Mr. Dooley

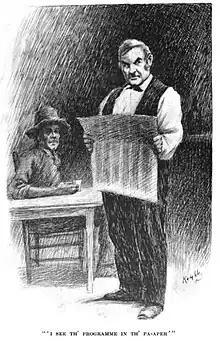
Dooley (right) and Hennessy, by E. W. Kemble (1900)

Mr. Dooley (or Martin J. Dooley) is a fictional Irish immigrant bartender created by American journalist and humorist Finley Peter Dunne. Dooley was the subject of many Dunne columns between 1893 and 1915, and again in 1924 and 1926. Dunne's essays contain the bartender's commentary on various topics (often national or international affairs). They became extremely popular during the 1898 Spanish–American War and remained so afterwards; they are collected in several books. The essays are in the form of conversations in Irish dialect between Mr. Dooley, who in the columns owns a tavern in the Bridgeport area of Chicago, and one of the fictional bar's patrons (in later years, usually Malachi Hennessy) with most of the column a monologue by Dooley. The pieces are not widely remembered, but originated lasting sayings such as "the Supreme Court follows the election returns".